Twardogóra

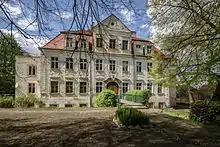
Twardogóra Palace

In 1526, Twardogóra and the Duchy of Oleśnica (Oels) came under the suzerainty of the Habsburg monarchy. At that time, duke John, from the Czech noble Podiebrad family, introduced Lutheranism in 1538. It is presumed that at that time there was already a church (lower) in the city, which was thoroughly renovated in 1587. The Duchy of Oels from 1647 was under the rule of dukes of Württemberg. During its rule, Twardogóra flourished. Change in Twardogóra was foremost contributed to by Dutches Eleonora Karolina Wirtemberska (1676–1712). She rebuilt and expanded the town's castle into a Baroque palace. She also took care of the health of the people, the development of the craft, trade and education, as well as the development of charities.